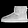
Label: Ankle boot